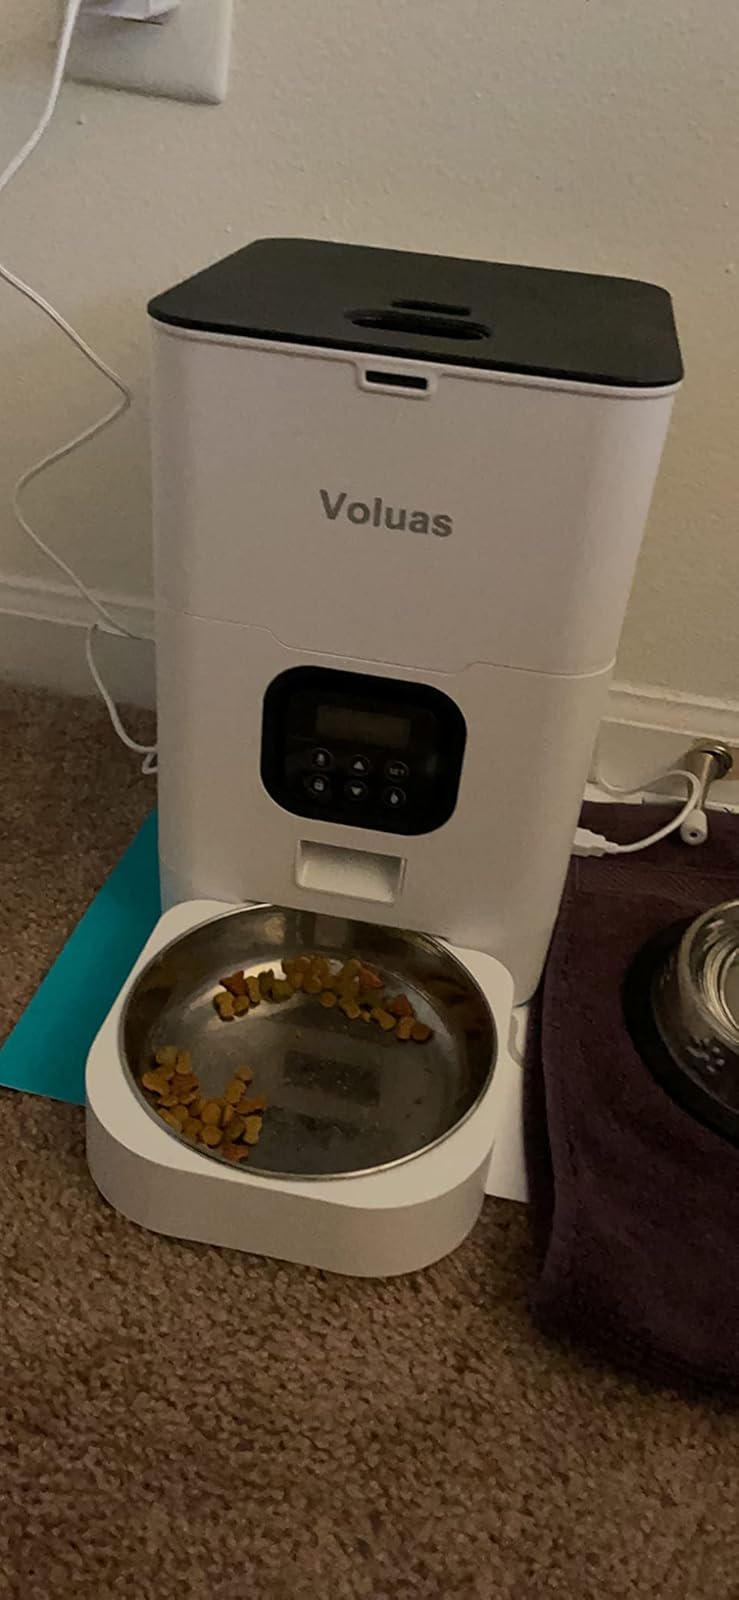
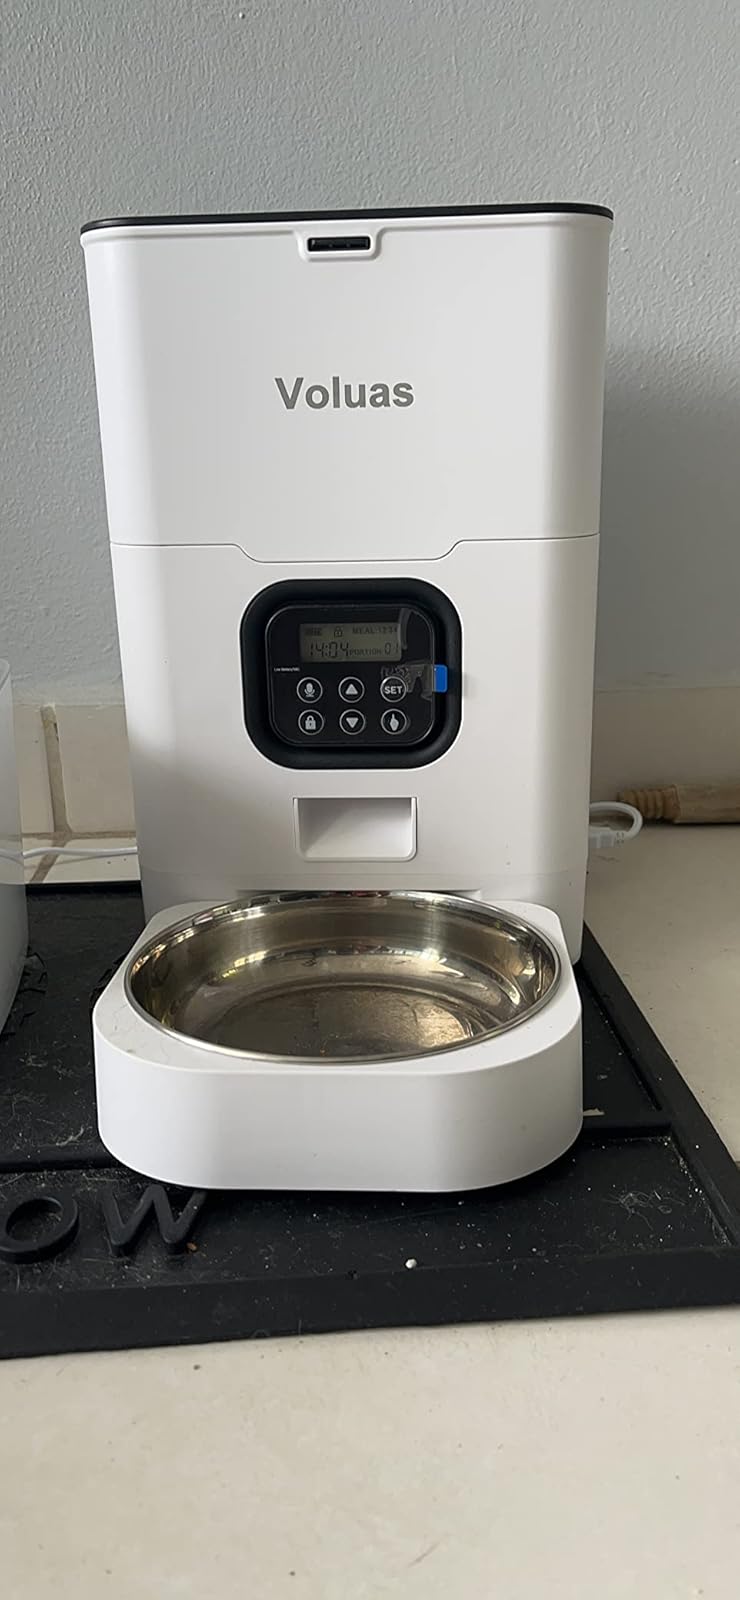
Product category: items_feeder
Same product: yes